Nick Lyon

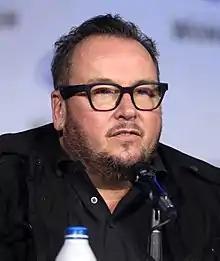
Lyon at the 2022 WonderCon

Nick Lyon (born April 25, 1970) is a Los Angeles–based film director and screenwriter. A native of Pocatello, Idaho, he spent nine years in Germany where he attended the renowned Film Academy Baden-Württemberg in Ludwigsburg, Germany.